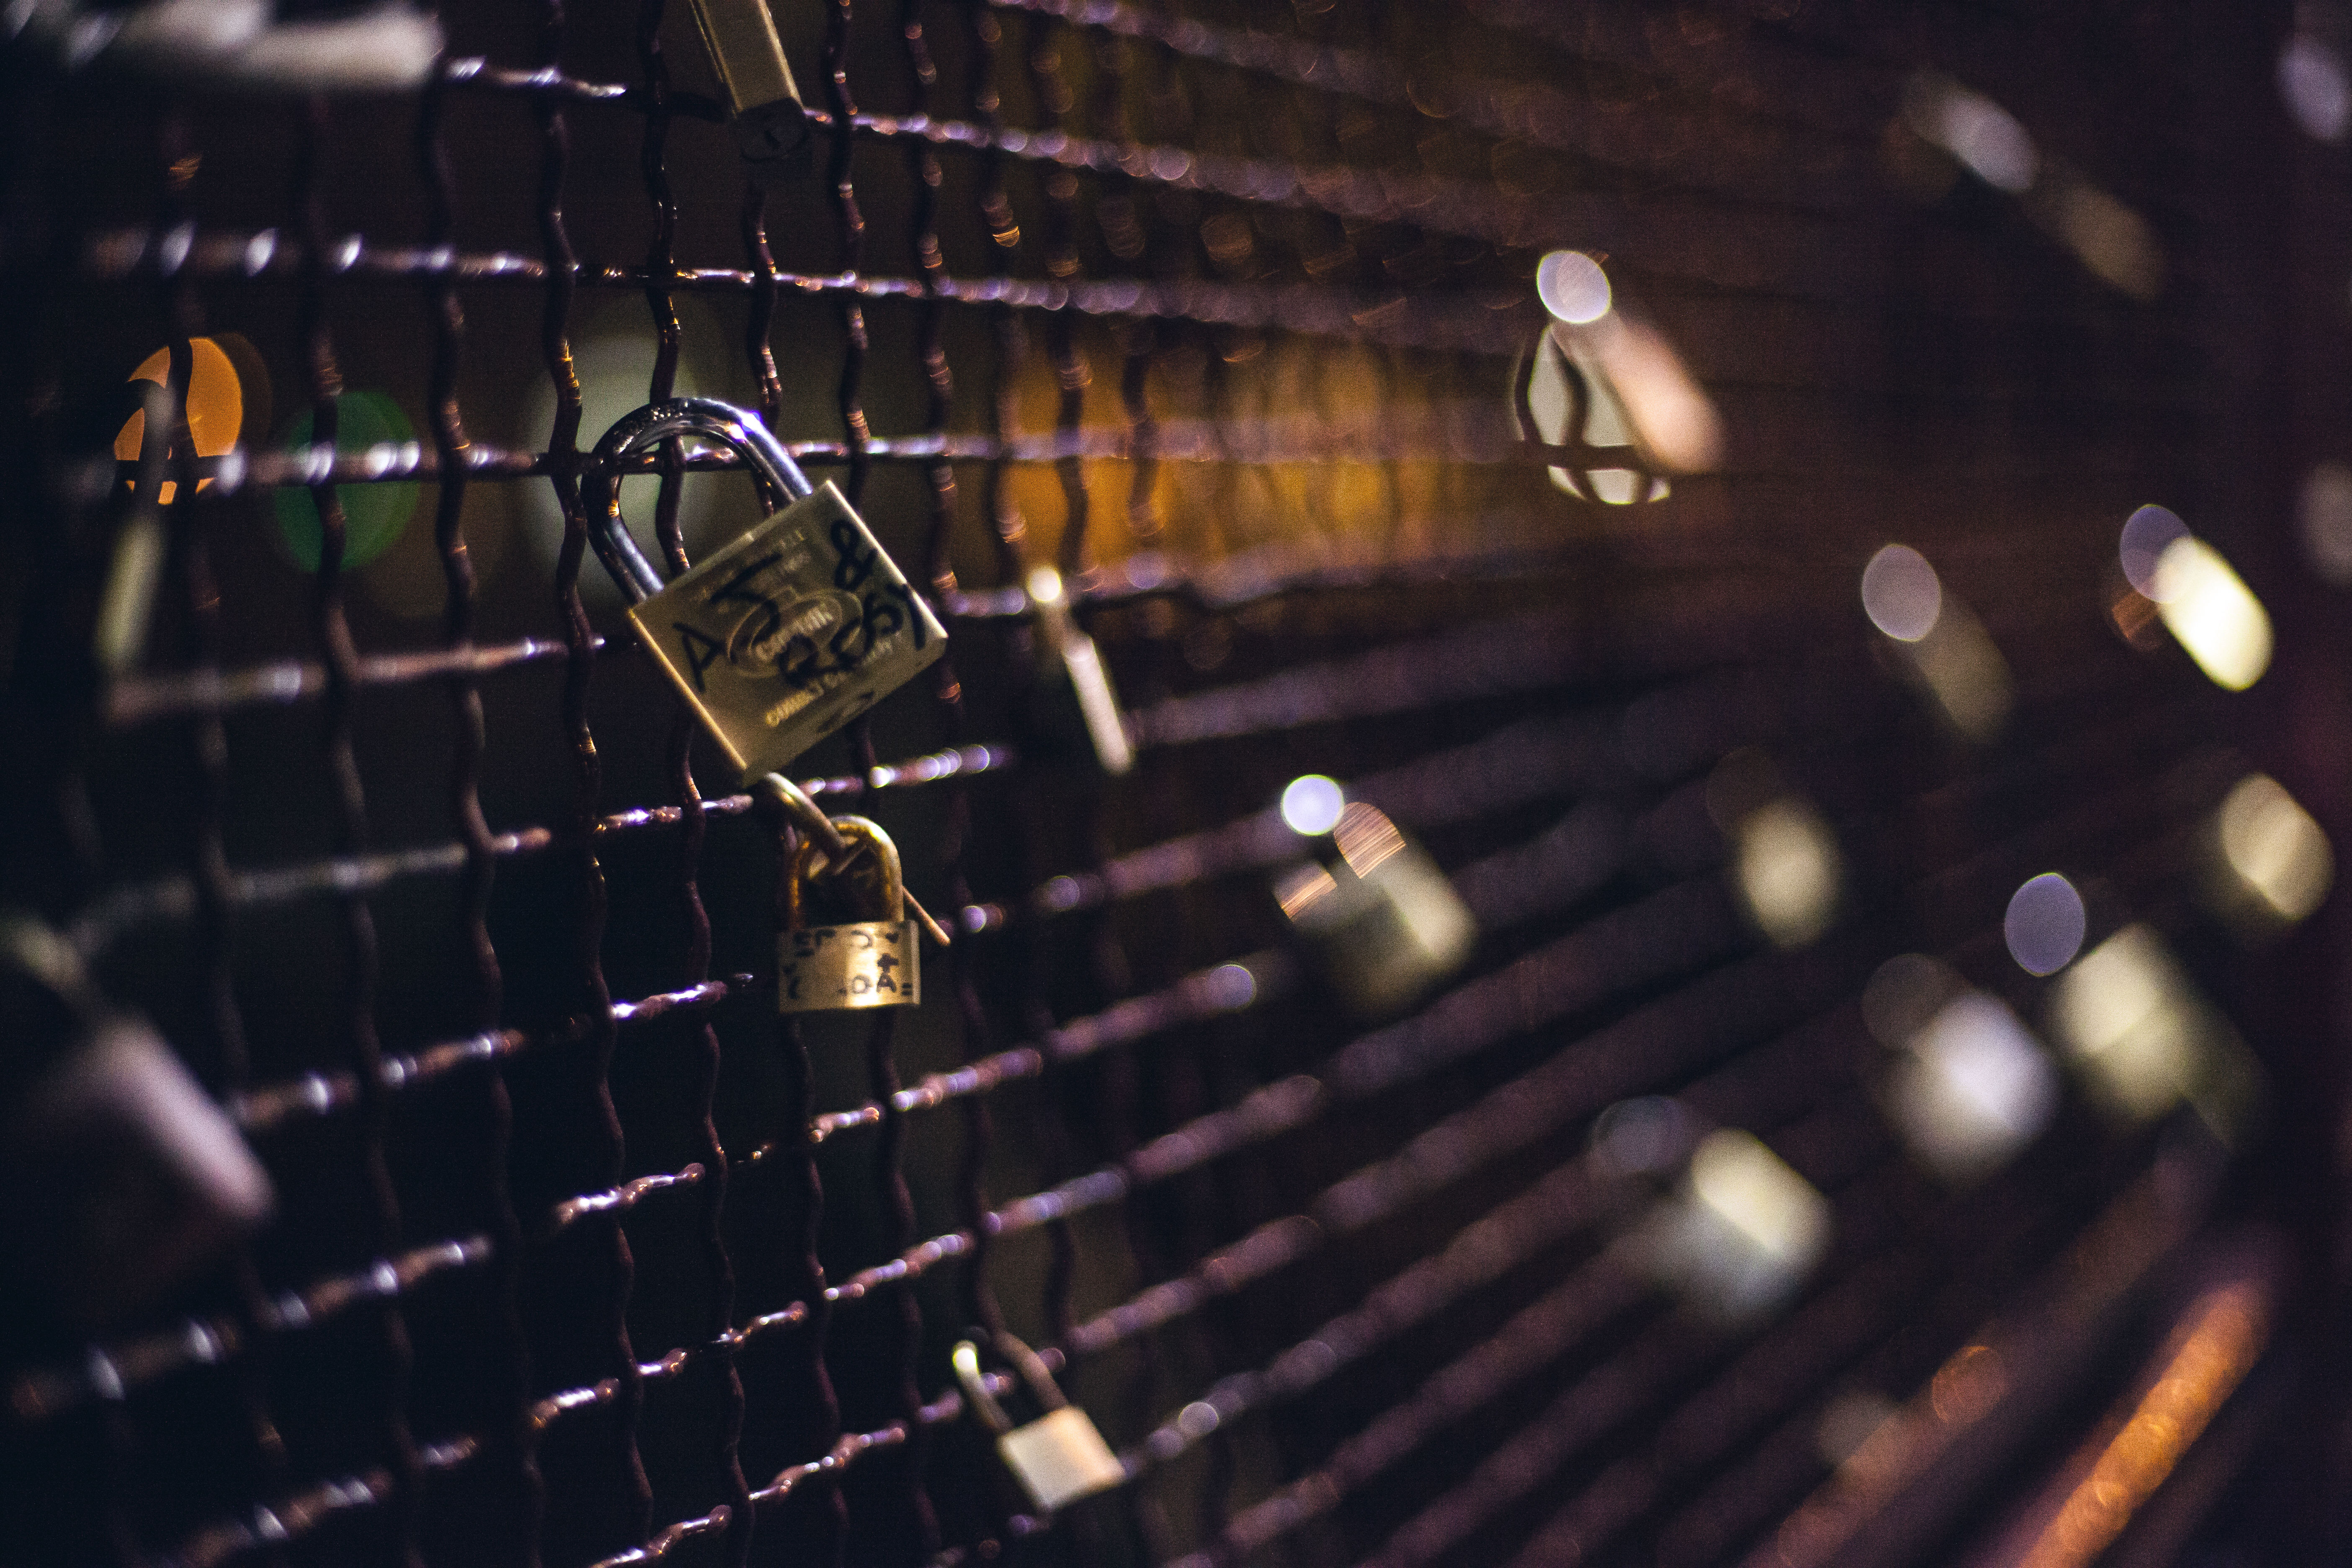
music, light, fence, street, night, guitar, steel, love, railing, reflection, color, key, darkness, padlock, close up, stage, amour, iron, locks, shape, macro photography, loyalty, unbreakable